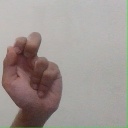
अक्षर: ढ